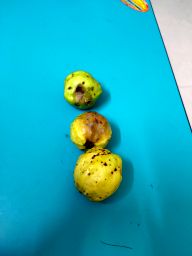
Fruit: Guava
Quality: Bad